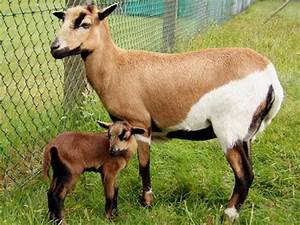
Label: pecora